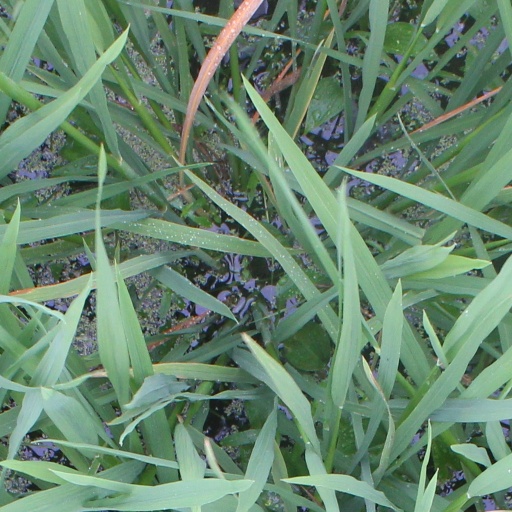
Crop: rice